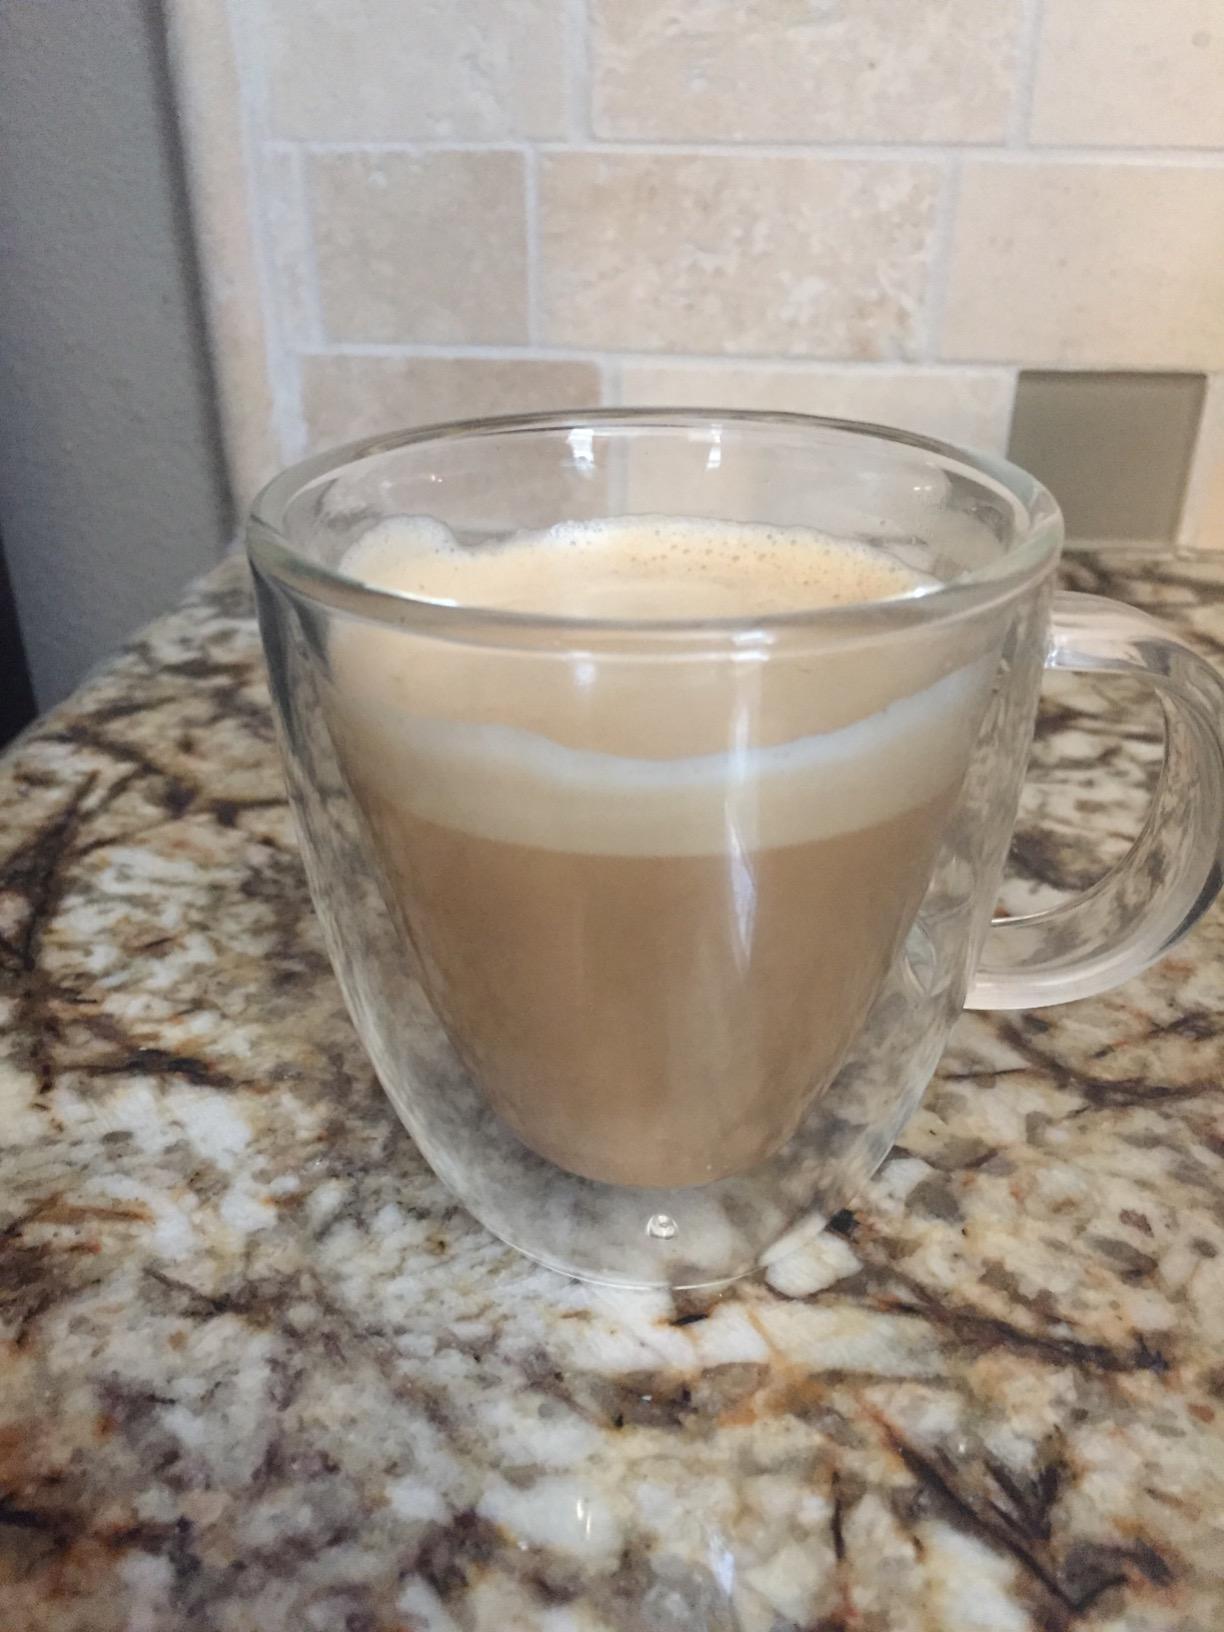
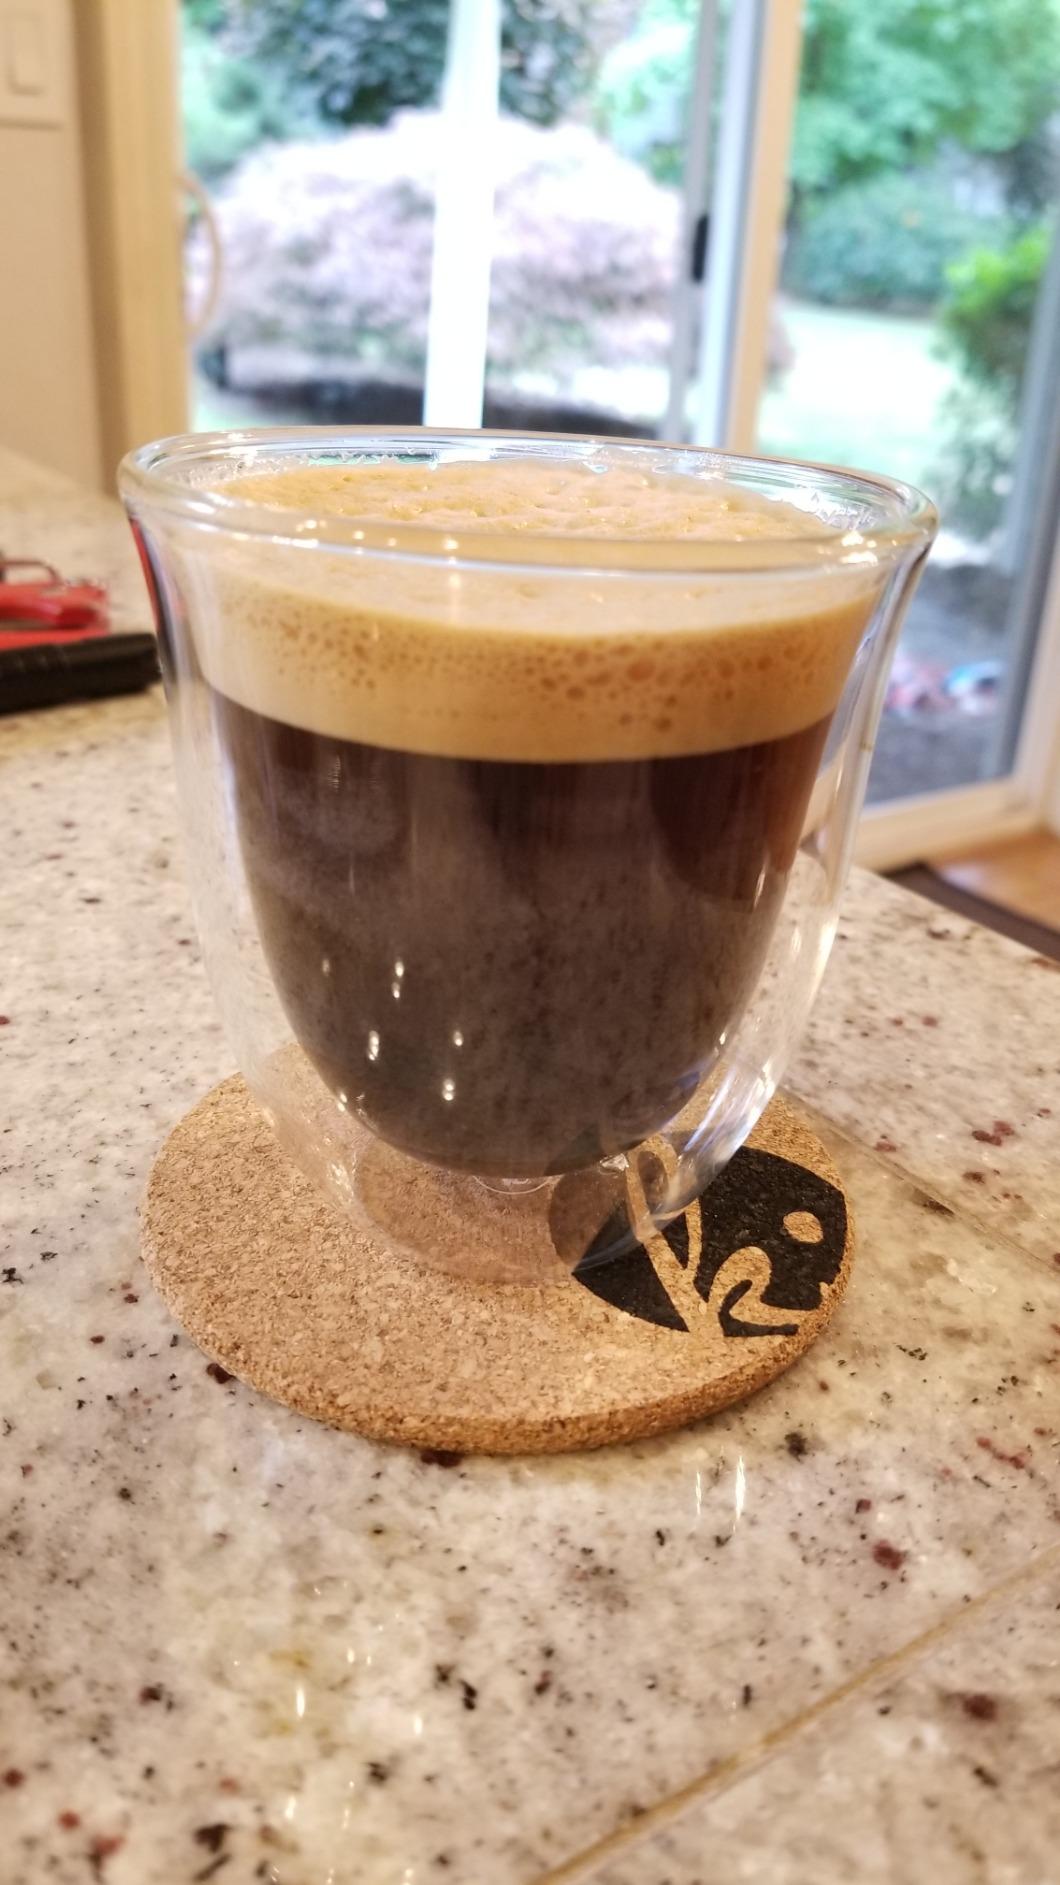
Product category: items_mug
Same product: no